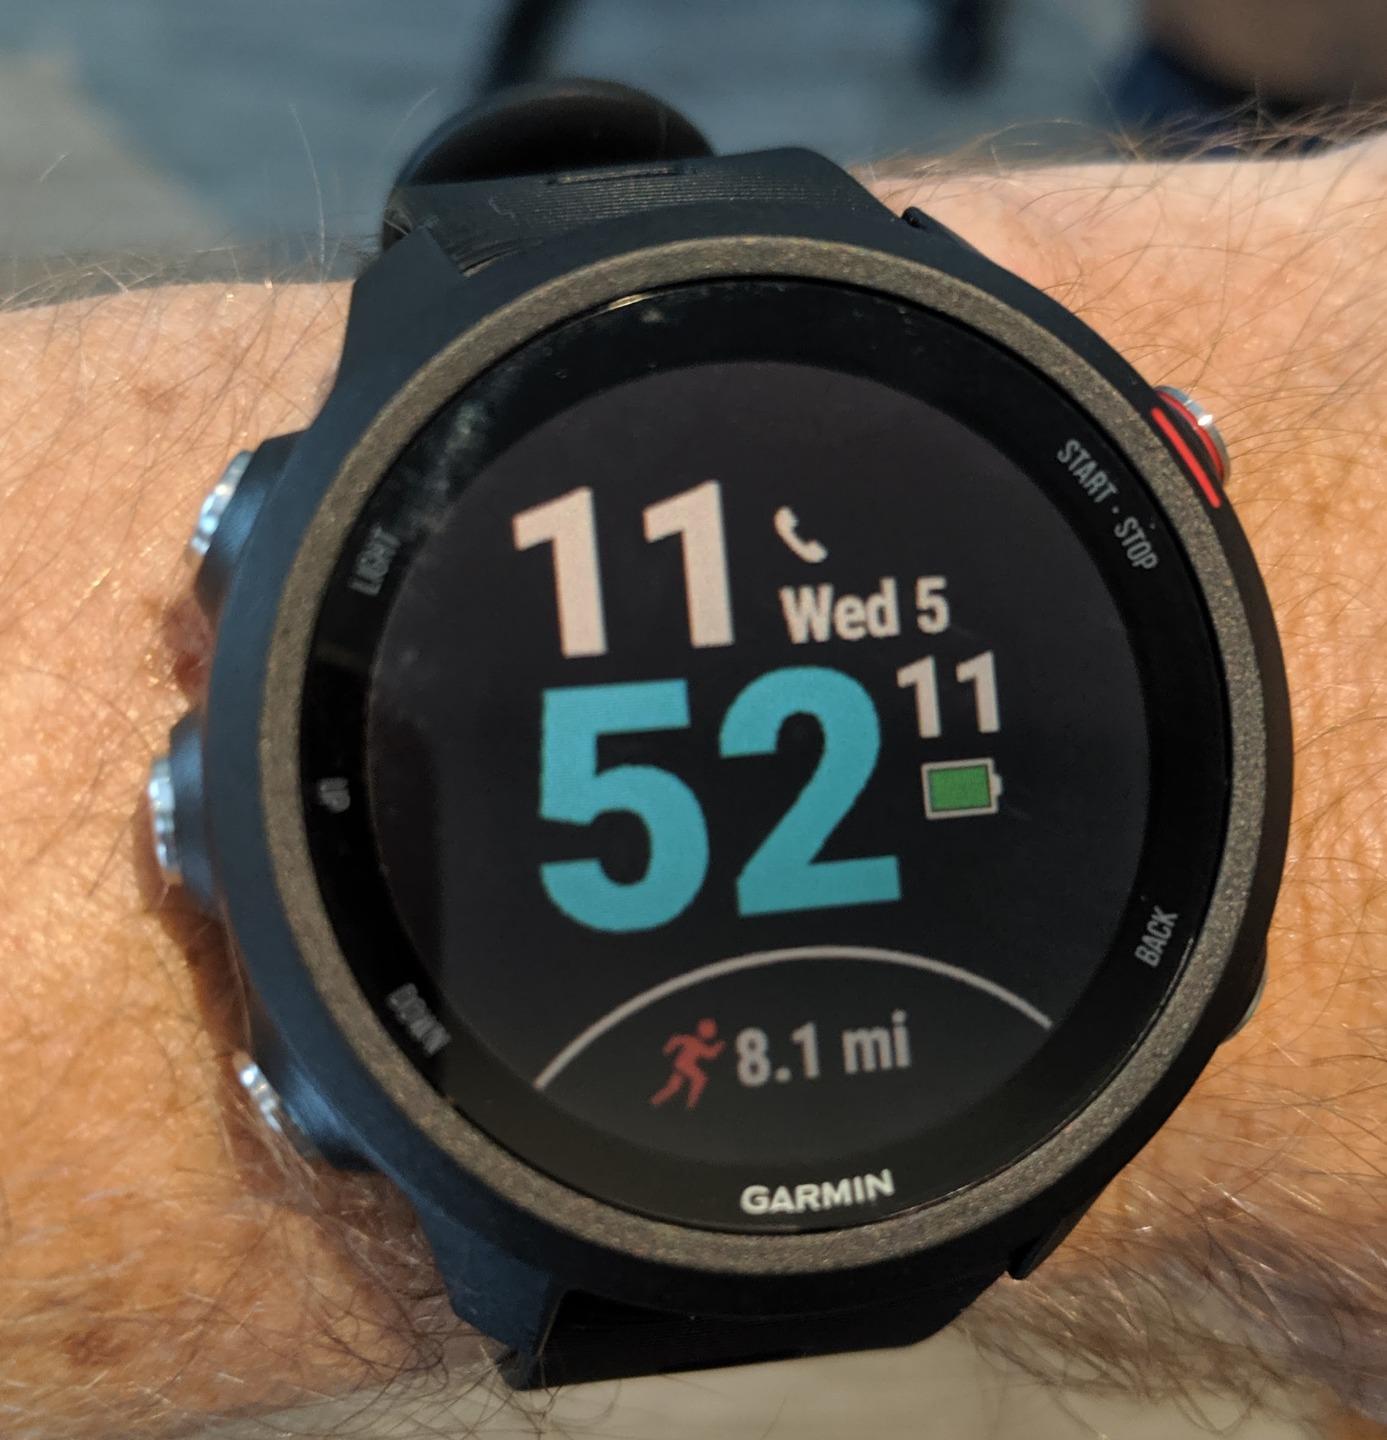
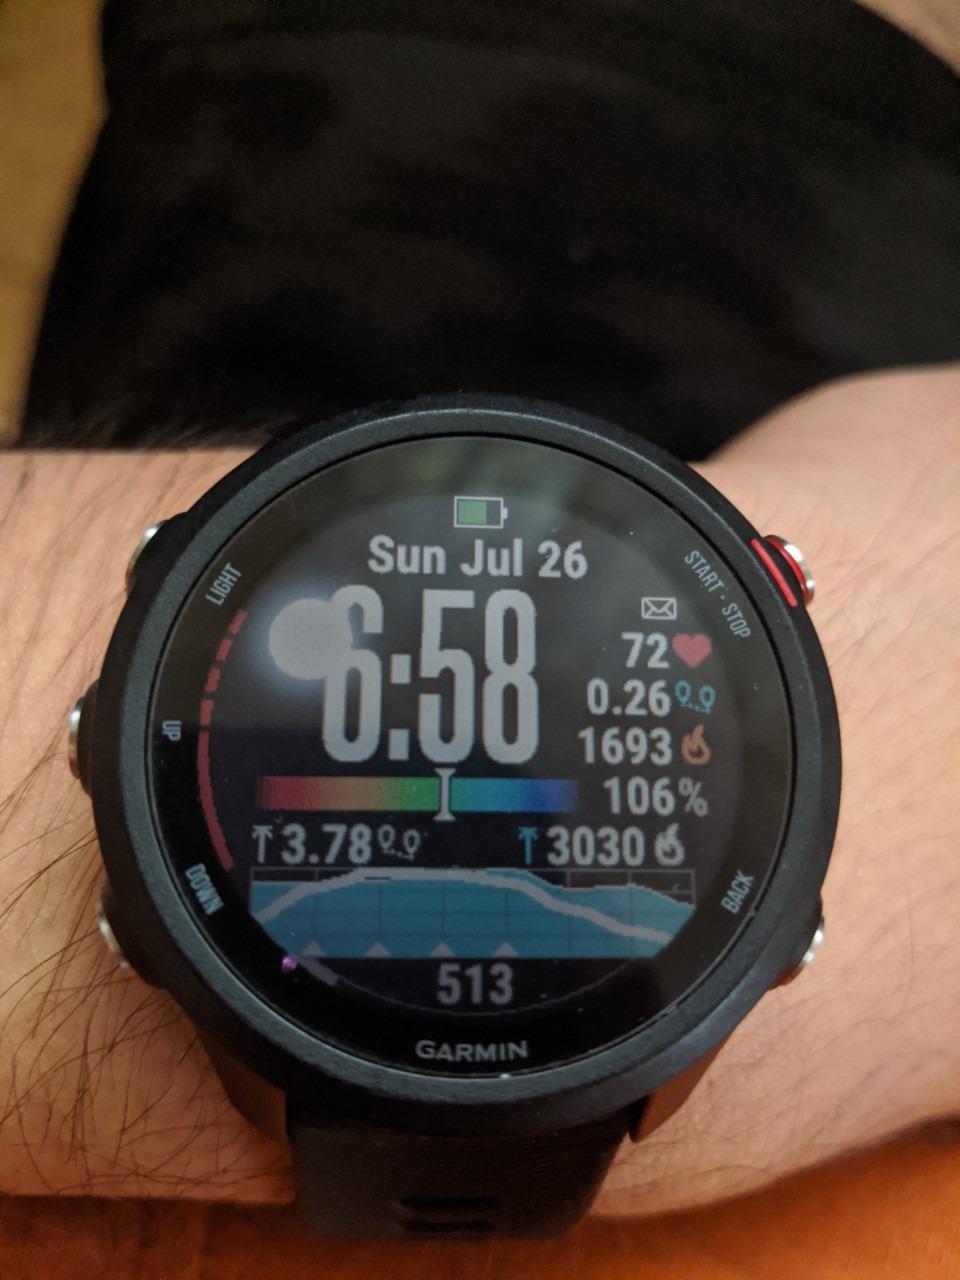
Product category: smartwatch
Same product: yes